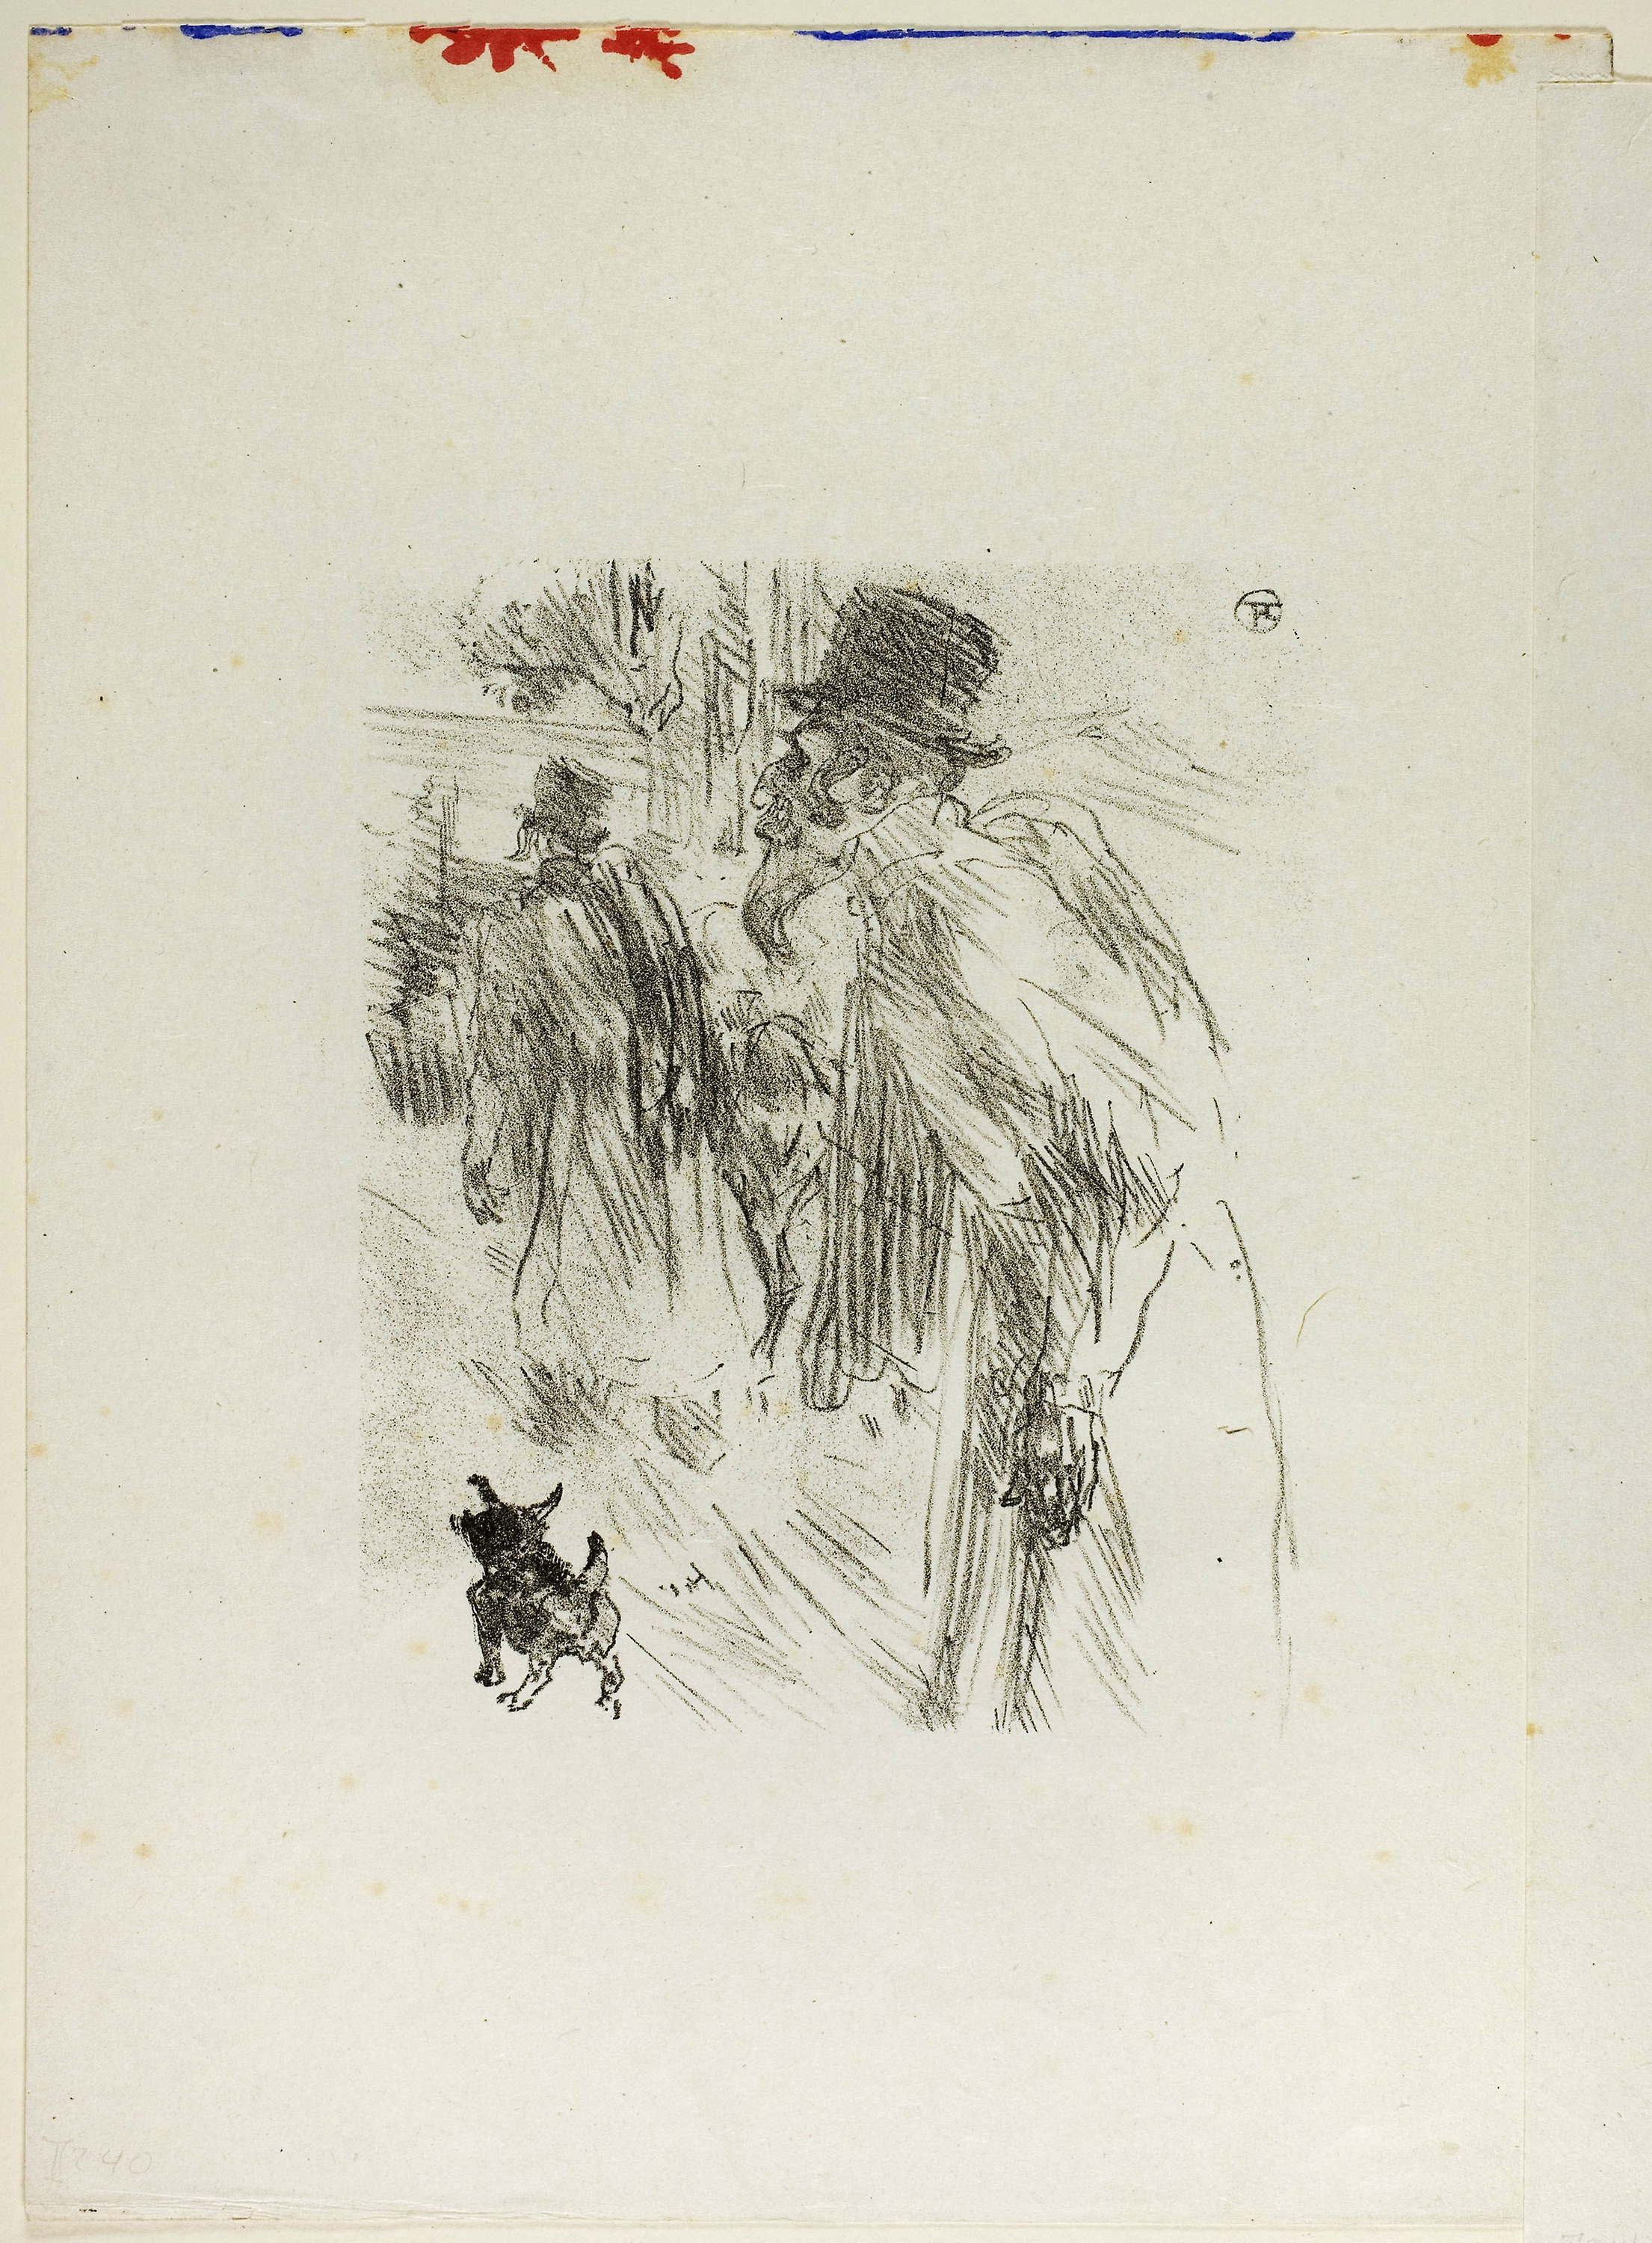
art, drawing, artwork, illustration, sketch, font, painting, paper, visual arts, costume design